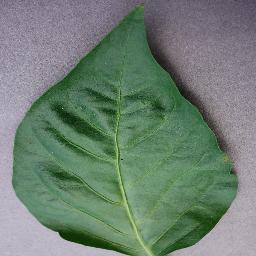
Label: Pepper,_bell___healthy